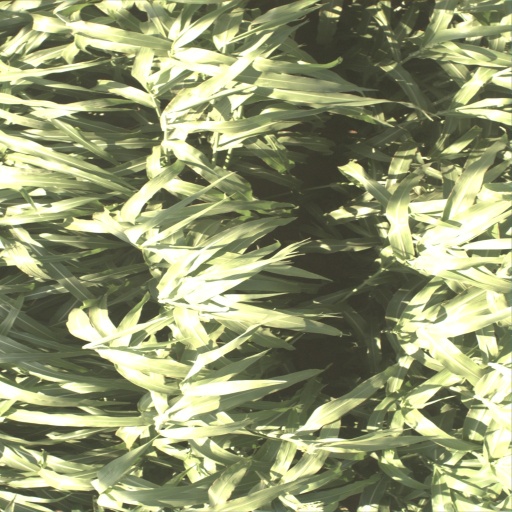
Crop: sorghum